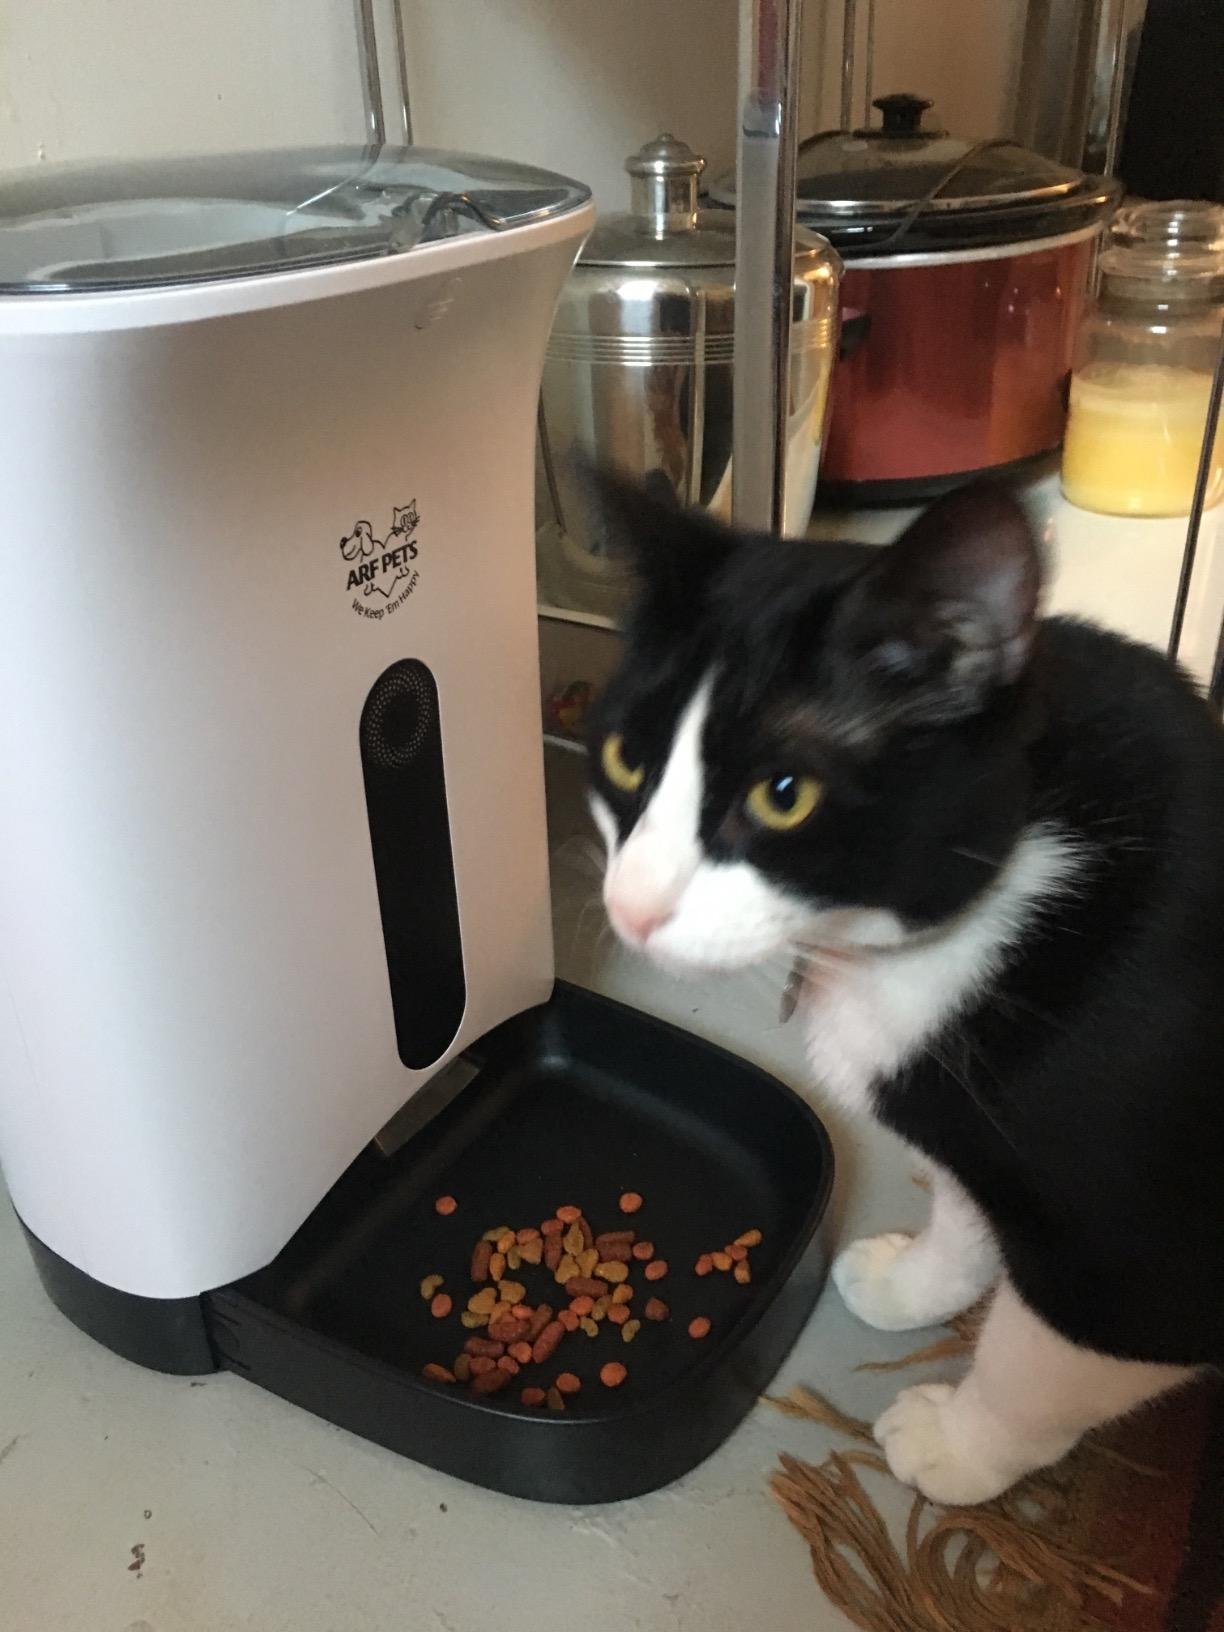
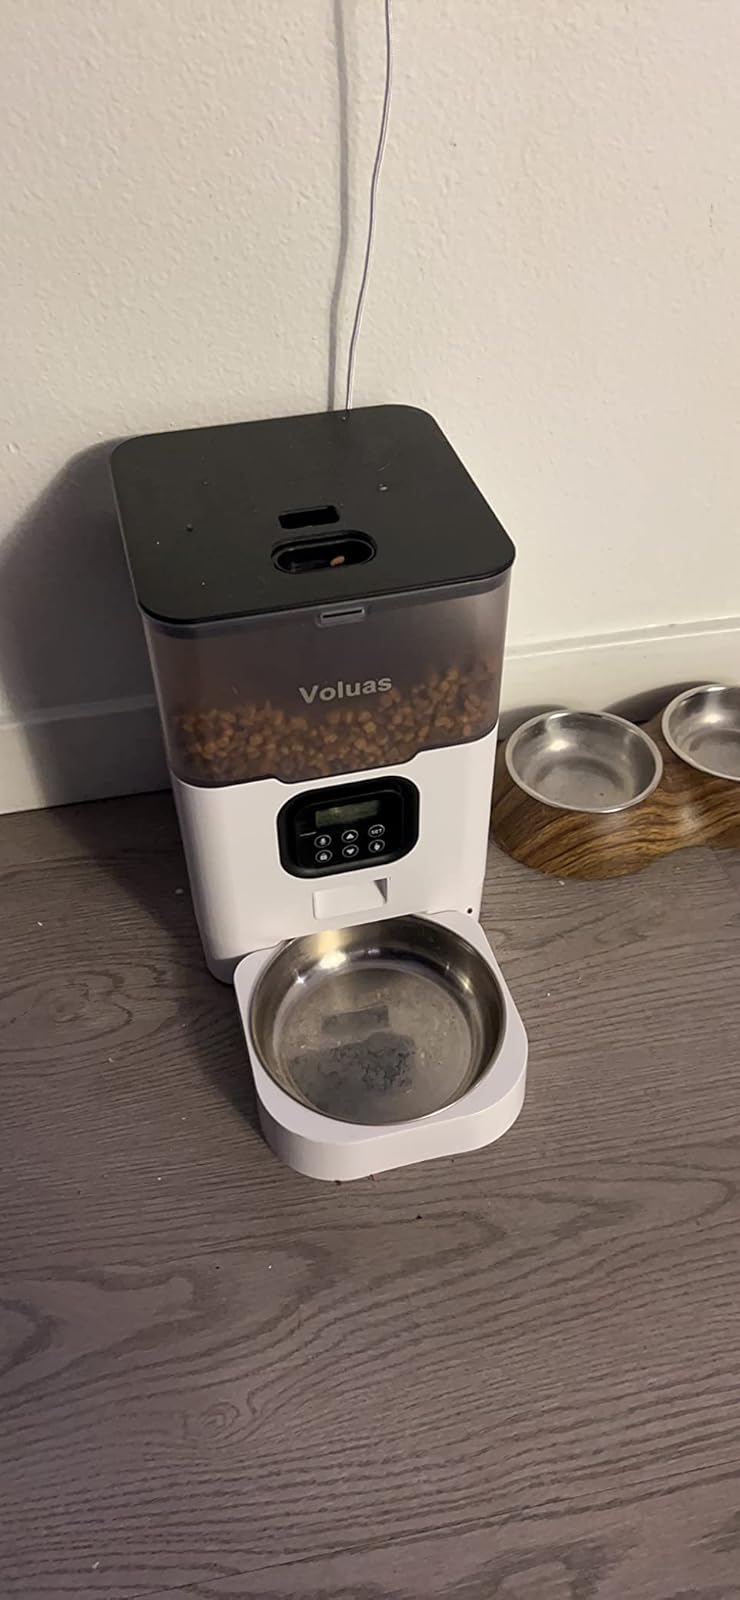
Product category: items_feeder
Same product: no